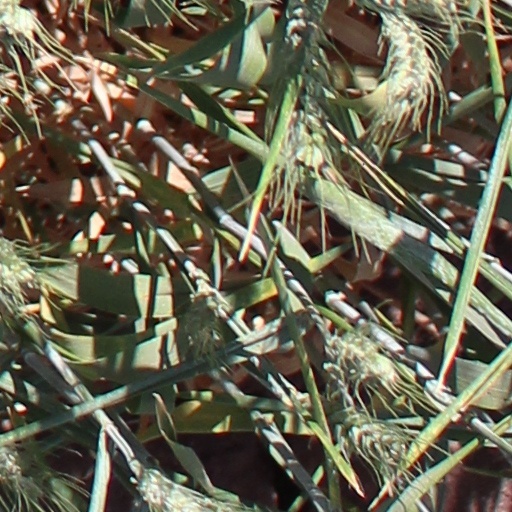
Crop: wheat